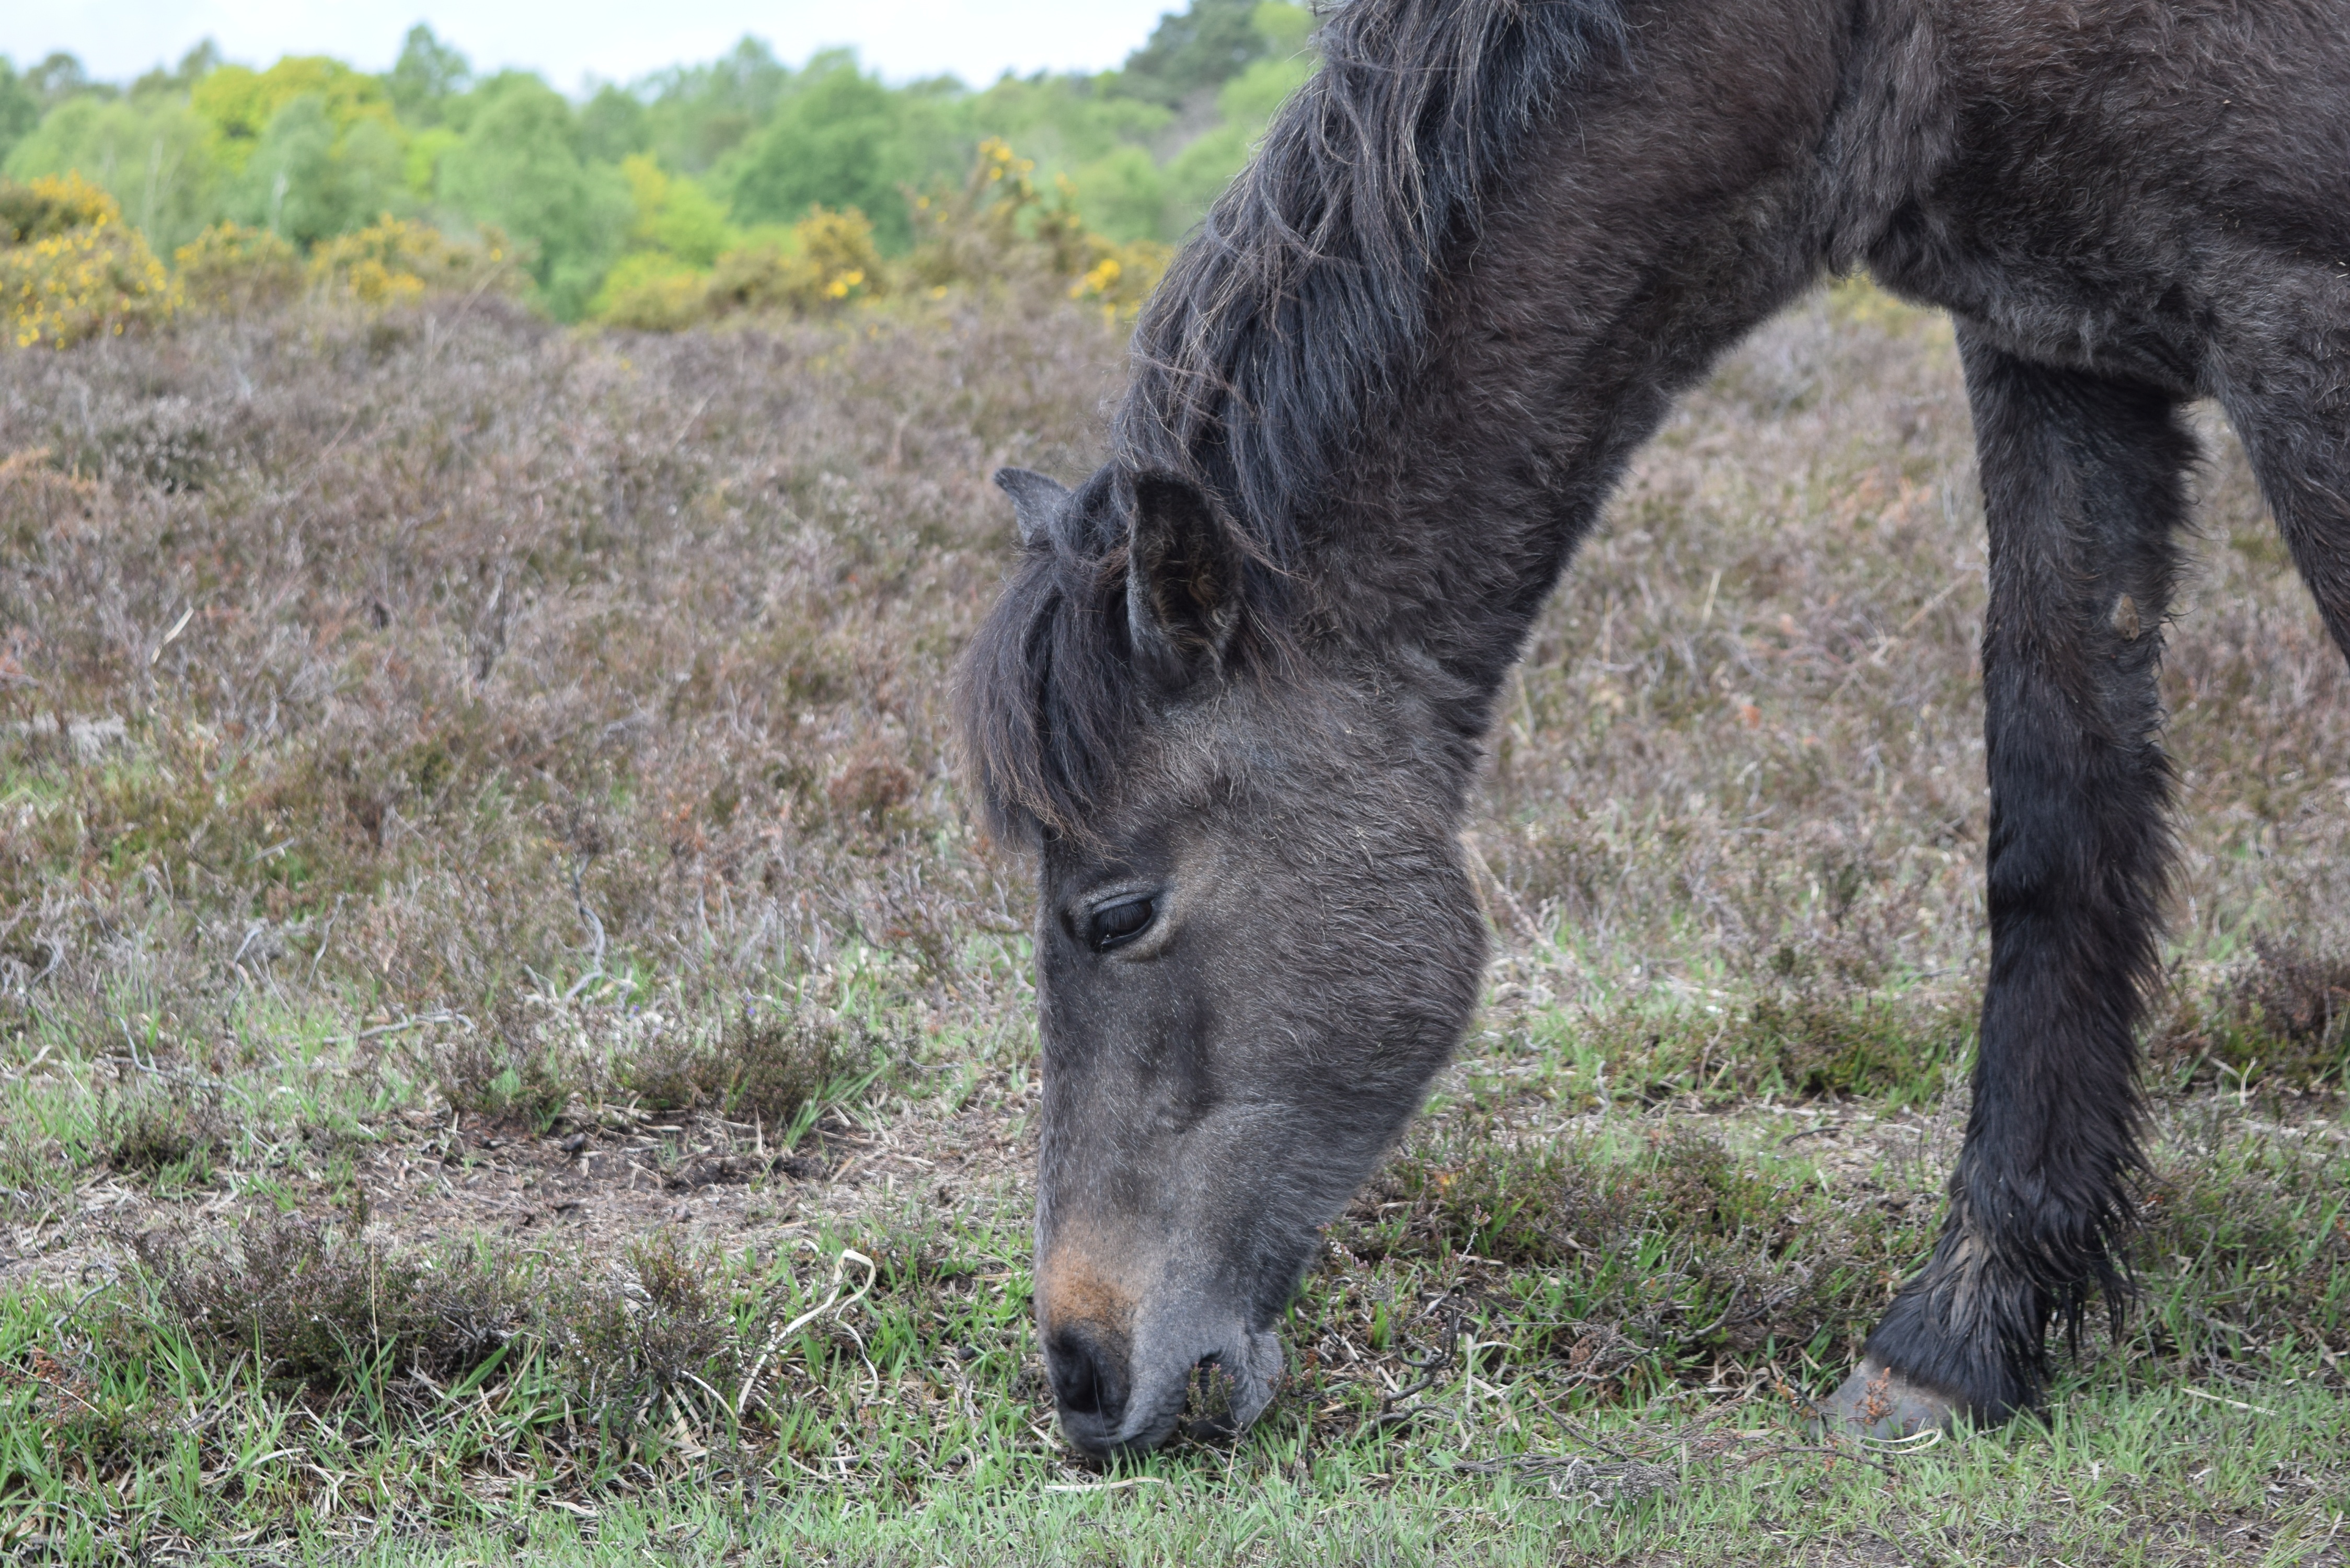
grass, wildlife, farming, pasture, grazing, horse, mammal, stallion, mane, fauna, donkey, uk, eating, vertebrate, mare, foal, colt, pack animal, horse like mammal, mustang horse